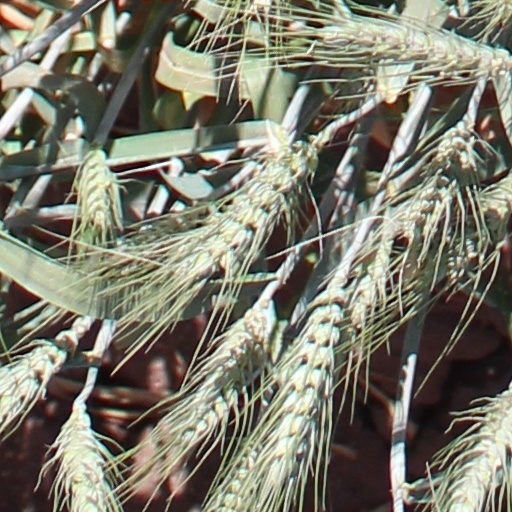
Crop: wheat